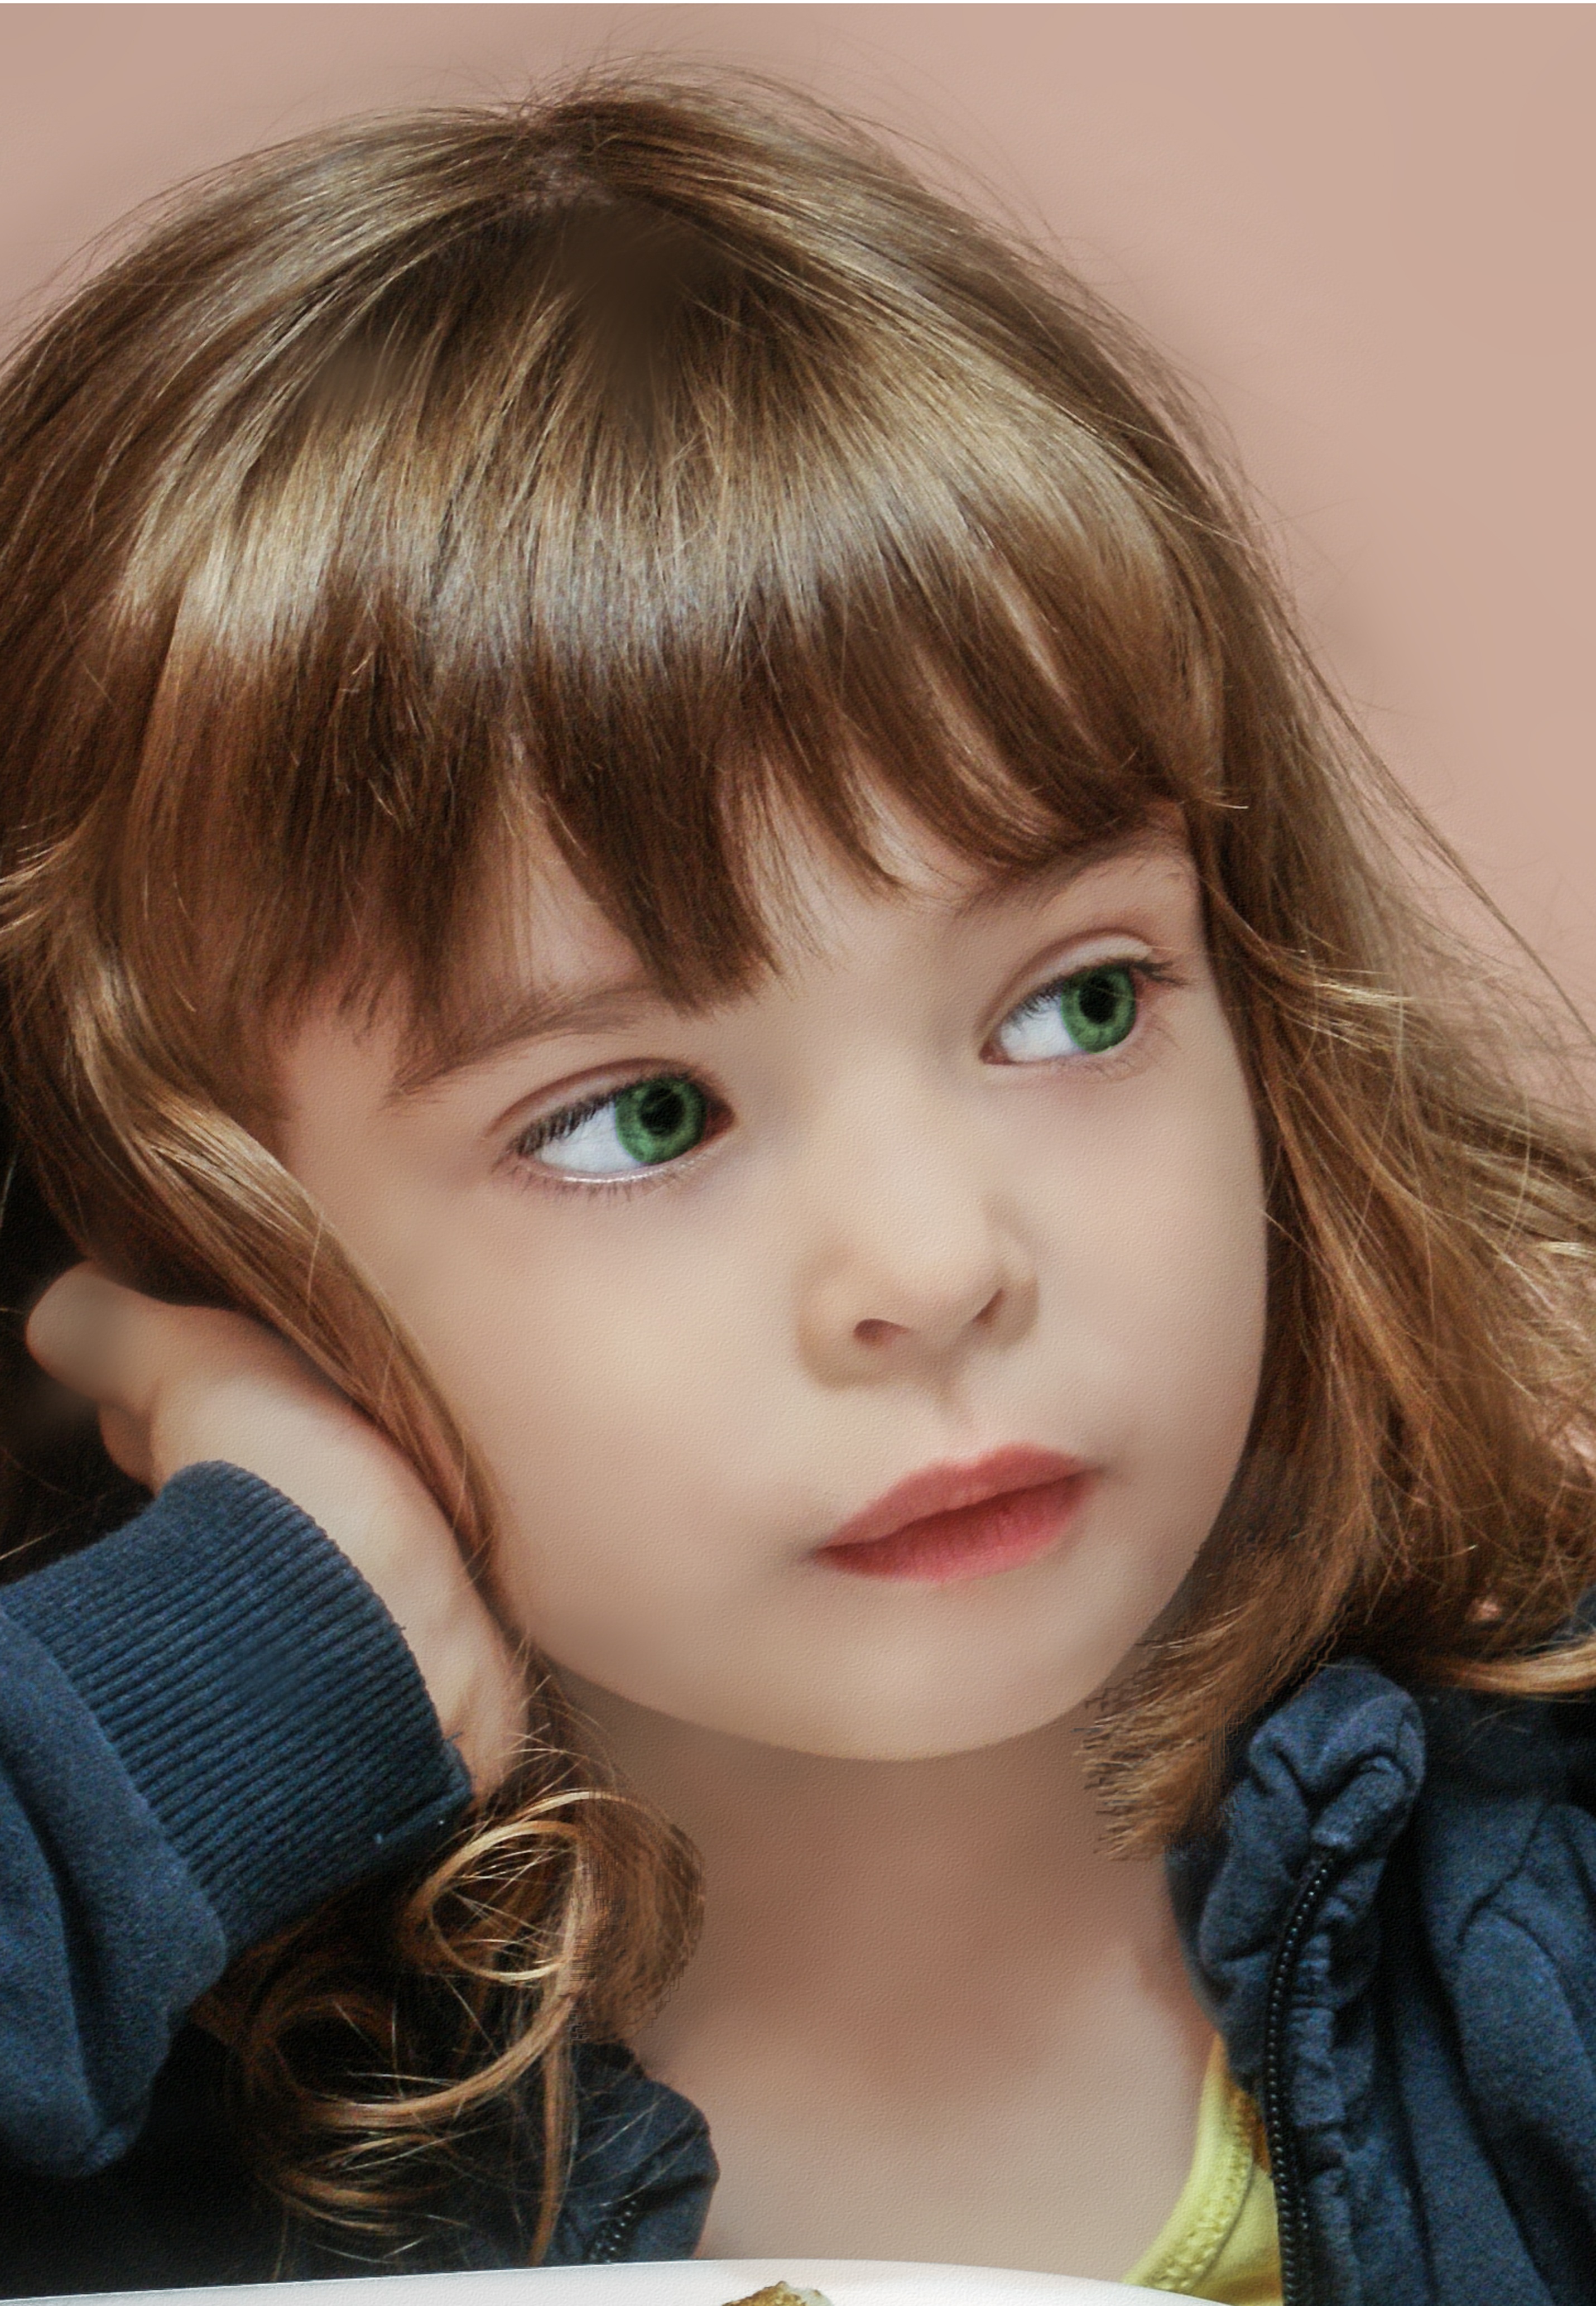
person, girl, hair, photography, portrait, model, child, blue, toy, lip, hairstyle, long hair, close up, human body, face, doll, nose, eyes, dream, eye, head, skin, beauty, organ, sweetness, the freshness, clarity, photo shoot, the delicacy, the little girl, reverie, brown hair, portrait of a child, the thought of, portrait photography